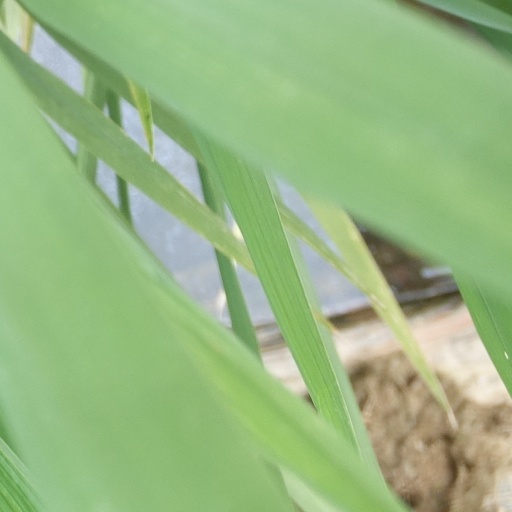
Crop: rice